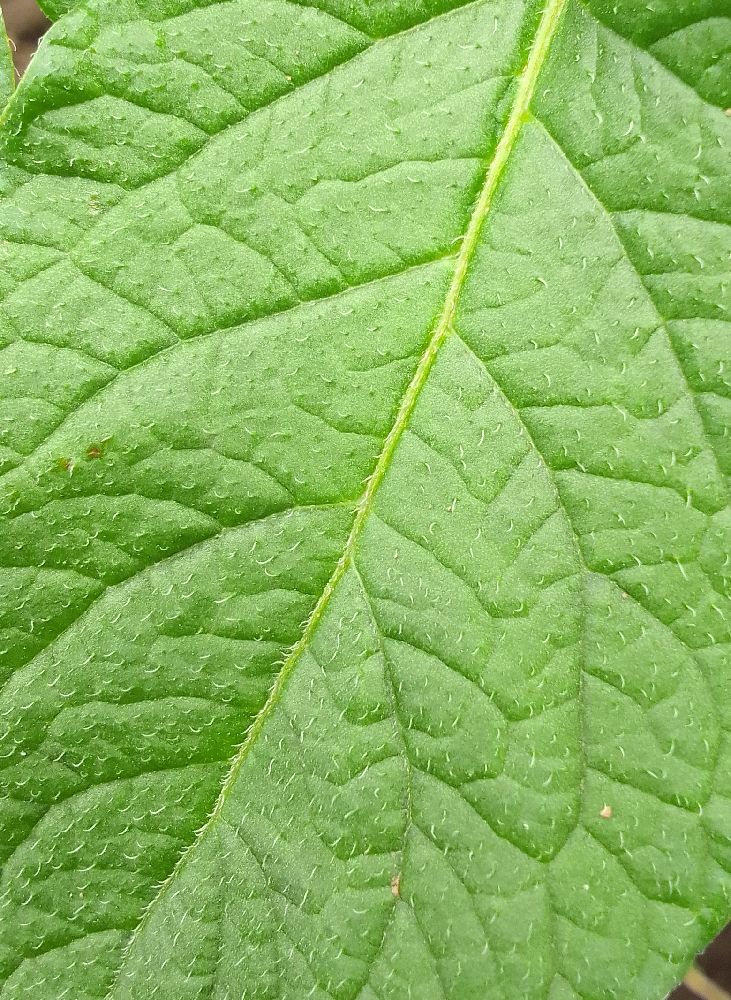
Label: Healthy